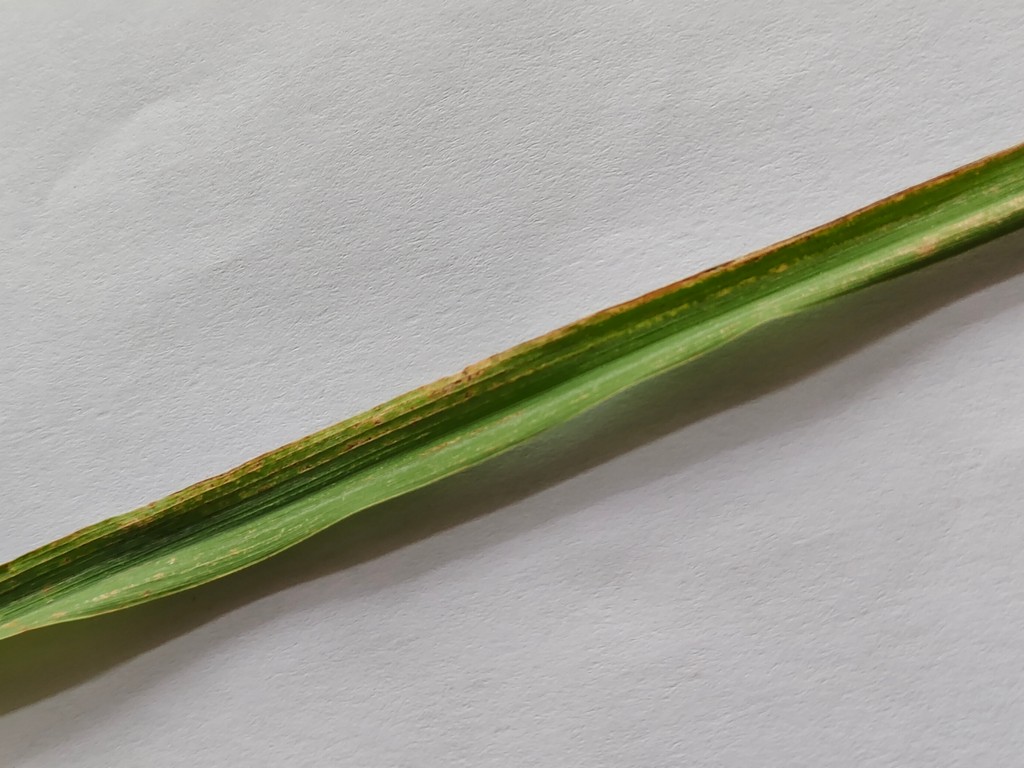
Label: Unhealthy